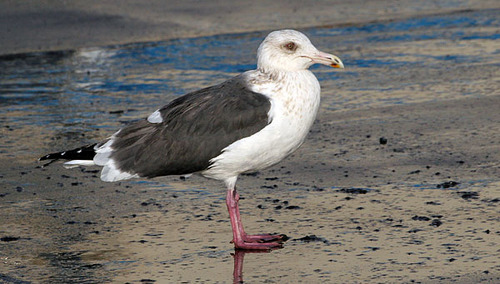
a medium-sized bird with a white head, breast and belly, with a dark grey back and wings, and red tarsus and feet, as well as a white, downward-curved bill.
a white bird with black wings and a yellow beak and tarsus.
bird has brown body feathers, white breast feathers and white beak
this bird has a white crown, belly, and thigh, while the wing feathers are dark grey and the tail feathers are black with white dots.
this bird has a bill that curves downwards, white body, black wings and dark pink tarsus and feet.
a bird with a white crown and bill, and grey primaries, and a black tail.
a bird with a black and white bill, white breast and white belly.
this bird has wings that are black and has a white bodya medium sized bird with a long bill that curves downwards, and a white belly
this bird has a white head and body with black wings and a black tail.
Species: Slaty Backed Gull